COVID-19 pandemic in Africa

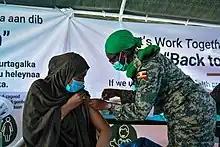
A shop owner receives a COVID-19 vaccination from an AMISOM worker in Mogadishu, Somalia, August 2021

The Federal government of Nigeria has instructed institutions to shut down for 30 days as a lockdown measure to limit the spread of COVID-19. It has also banned public gatherings. The state government of Lagos has asked schools to close and banned public gatherings of more than 50 people, particularly religious gatherings.